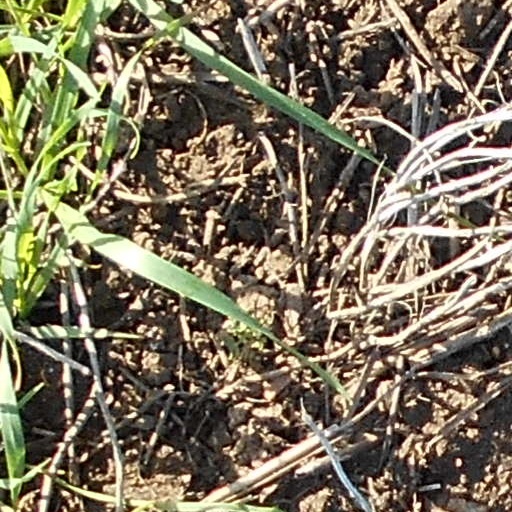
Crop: wheat